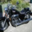
Label: motorcycle